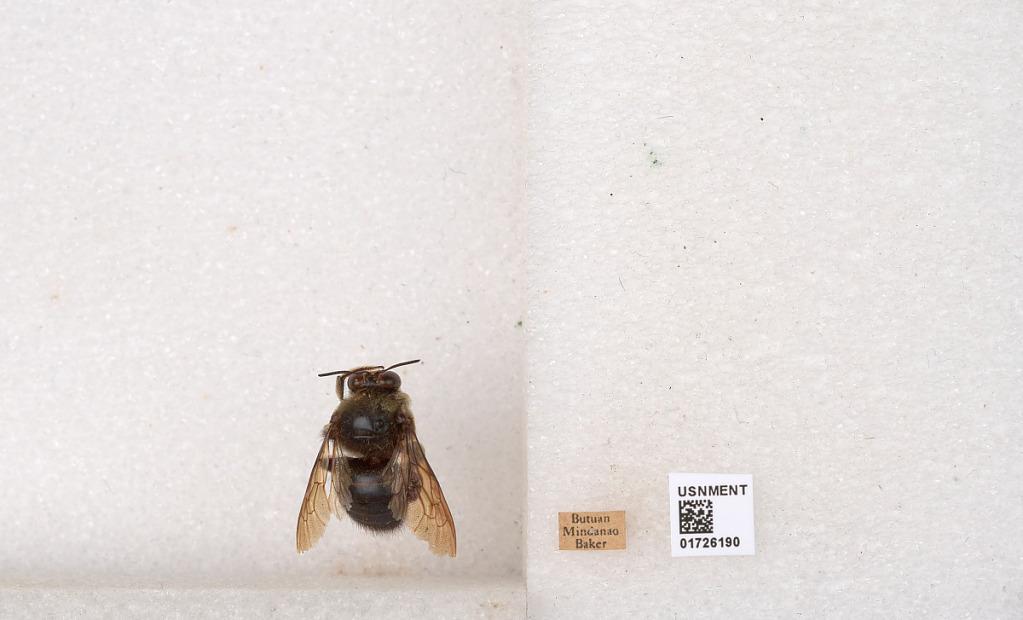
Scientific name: Xylocopa (Zonohirsuta) fuliginata Pérez
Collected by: Baker
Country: Philippines
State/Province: Caraga
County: Agusan del Norte
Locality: Butuan, Mindanao